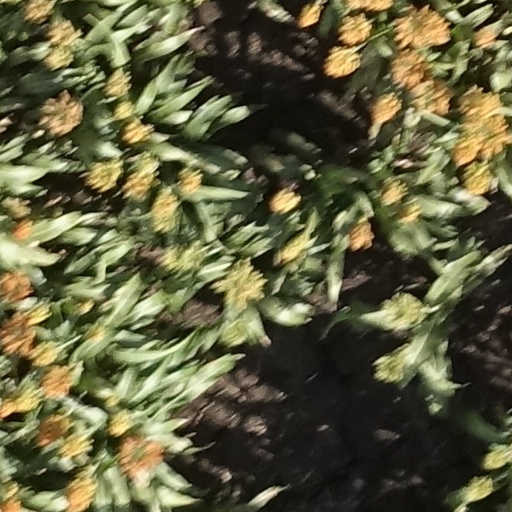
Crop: sorghum